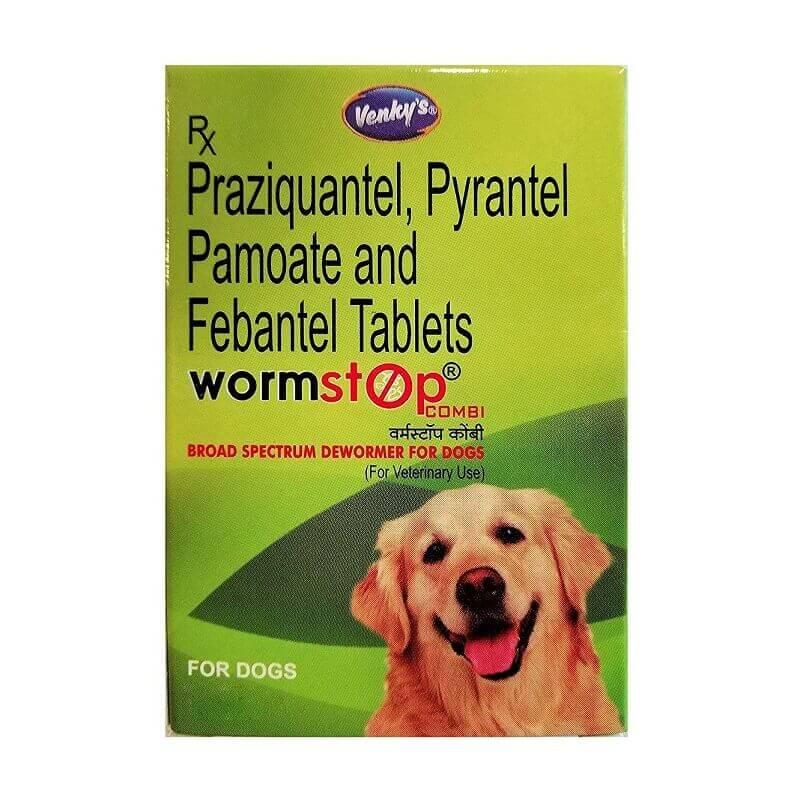
Ni bango linaloonyesha picha ya mbwa na maelezo yanayohusu bango hilo au kuelezea dawa inayohusu mbwa, kwa maana ni matumizi ya mbwa peke yake.